Paragonimiasis

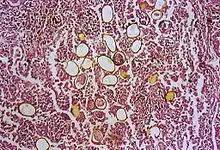
Photomicrograph showing ova within lung parenchyma

Paragonimiasis is a food-borne parasitic disease caused by several species of lung flukes belonging to genus "Paragonimus". Infection is acquired by eating crustaceans such as crabs and crayfishes which host the infective forms called metacercariae, or by eating raw or undercooked meat of mammals harboring the metacercariae from crustaceans.